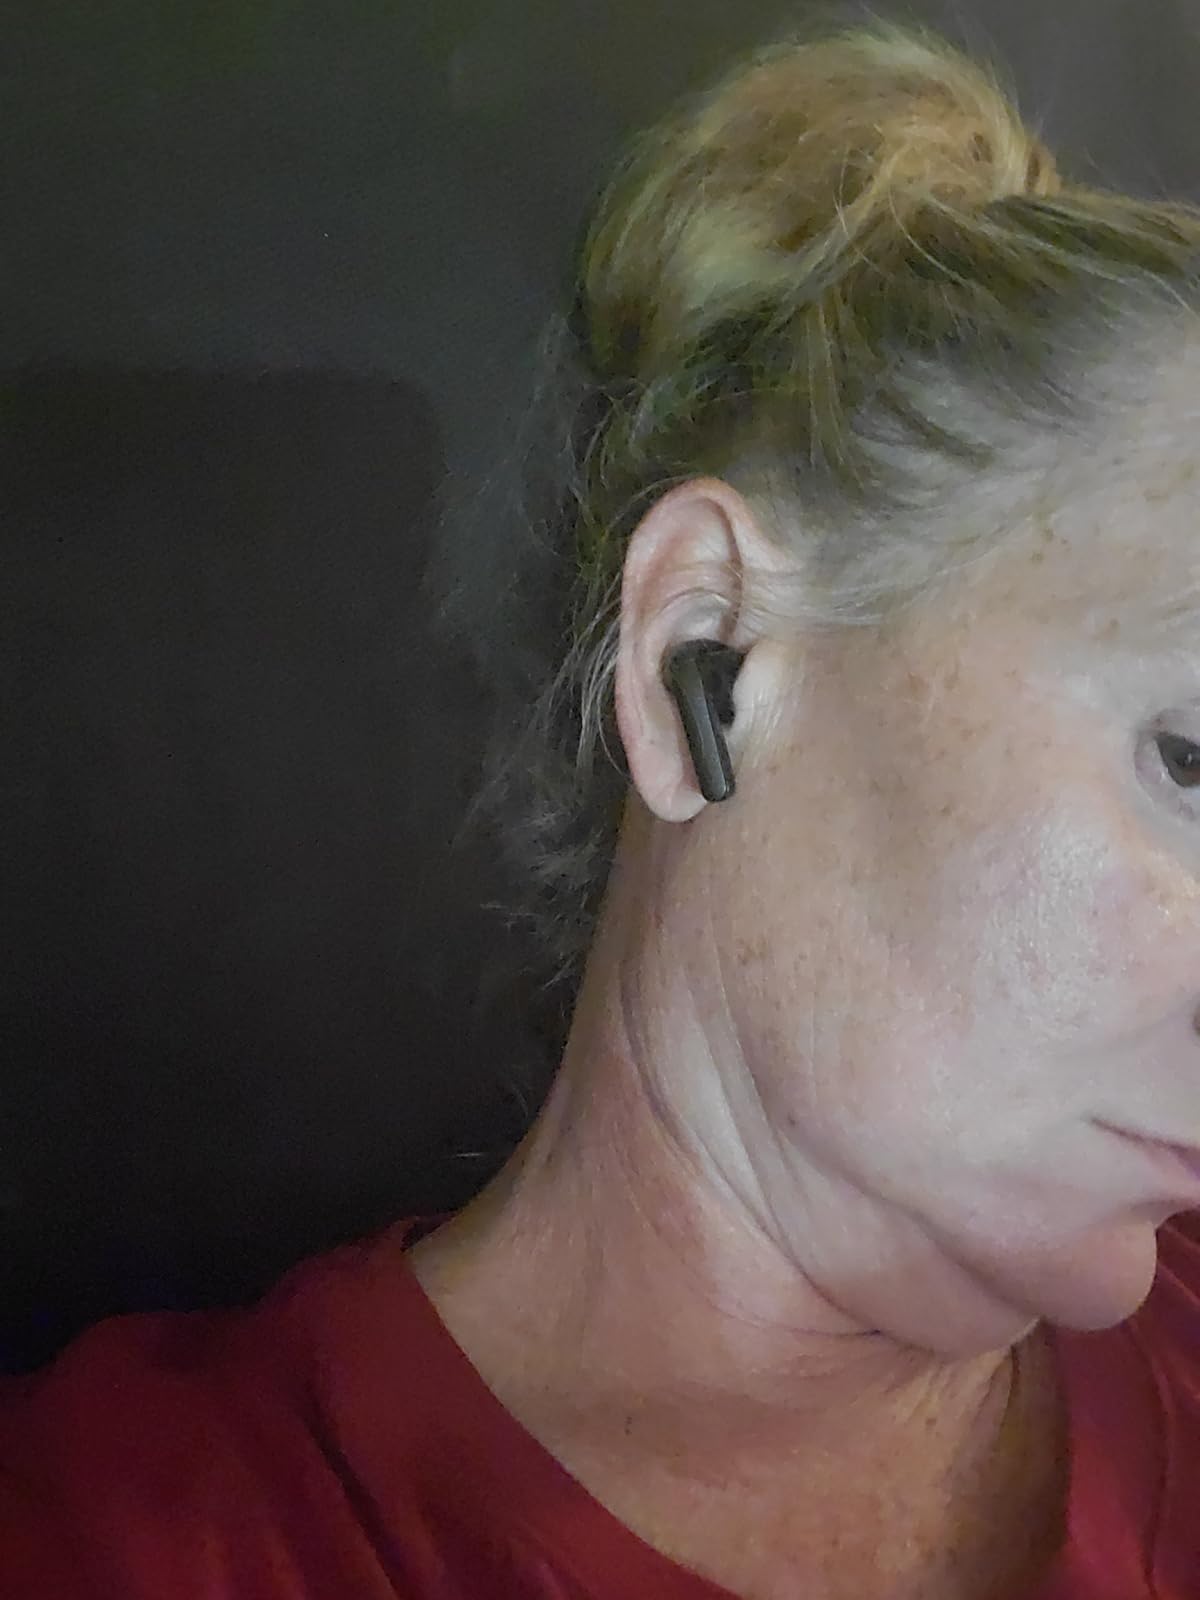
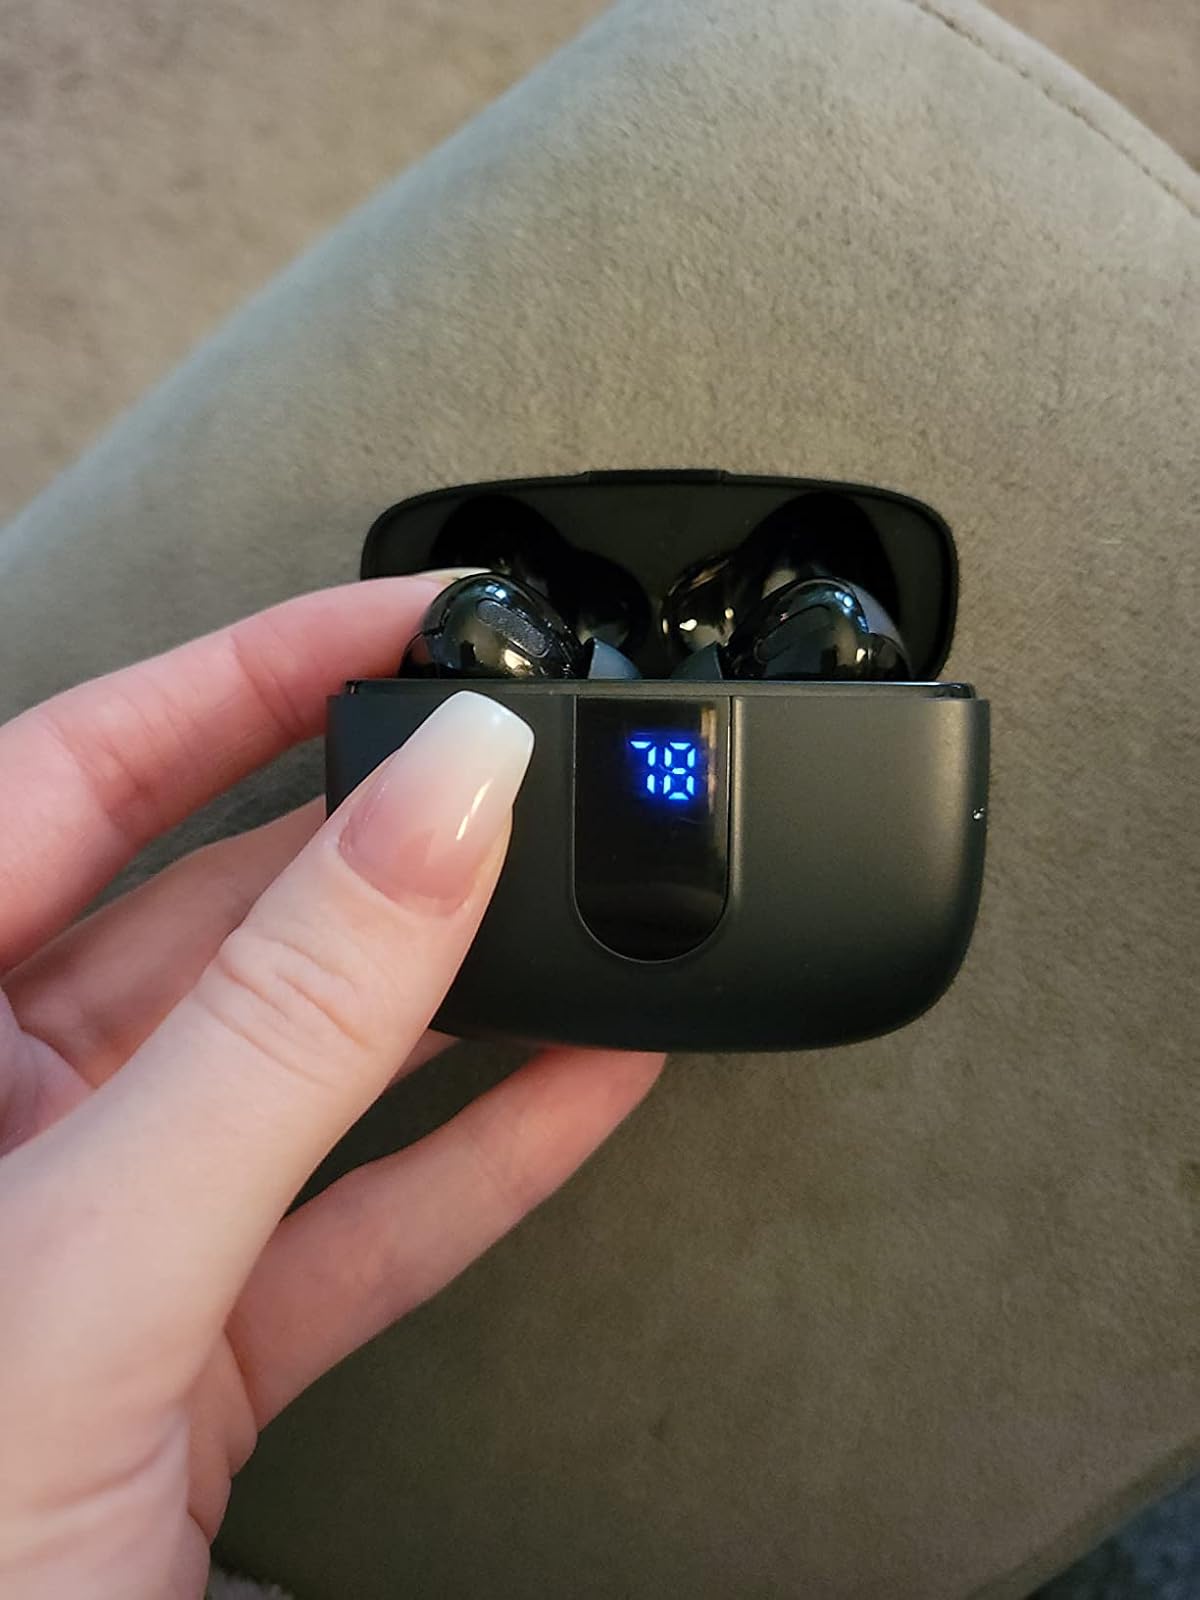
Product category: earbuds
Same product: yes